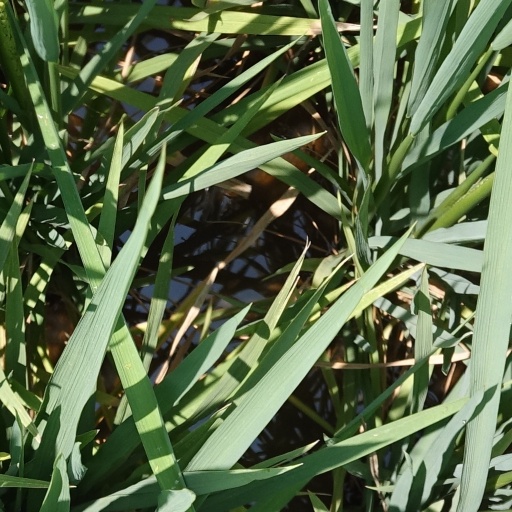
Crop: rice